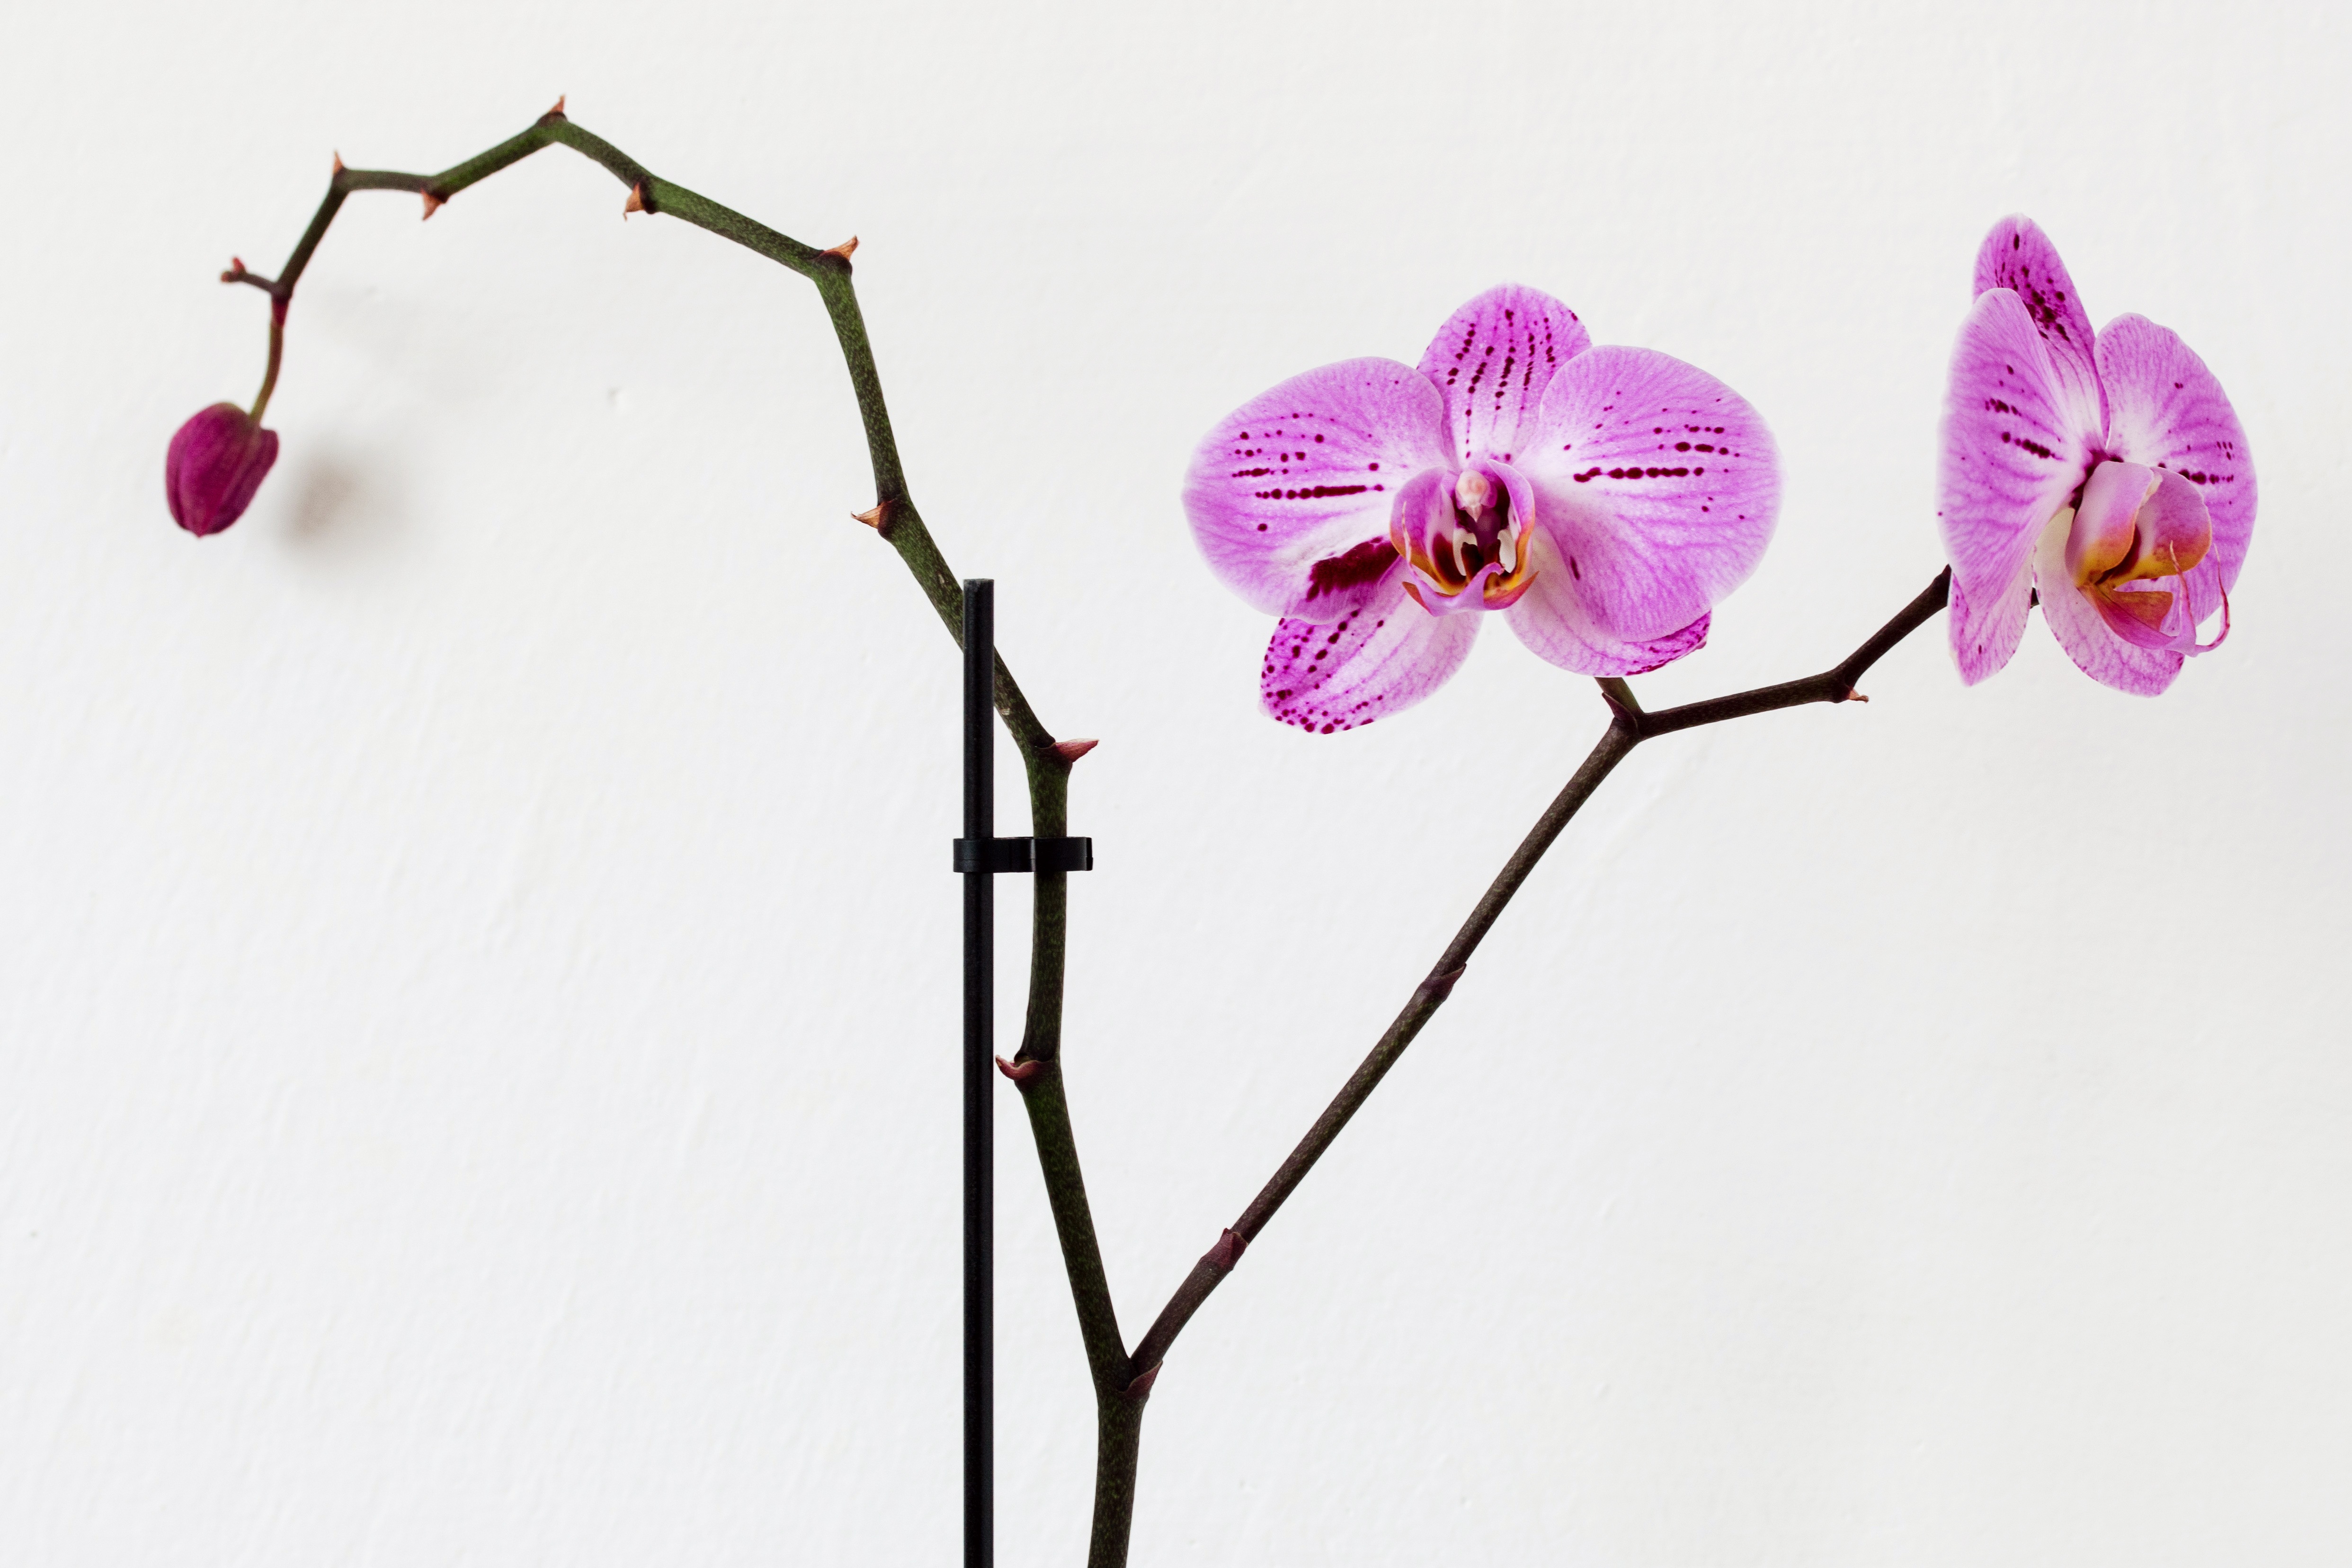
branch, blossom, plant, flower, petal, pink, flora, orchid, flowering plant, plant stem, land plant, moth orchid